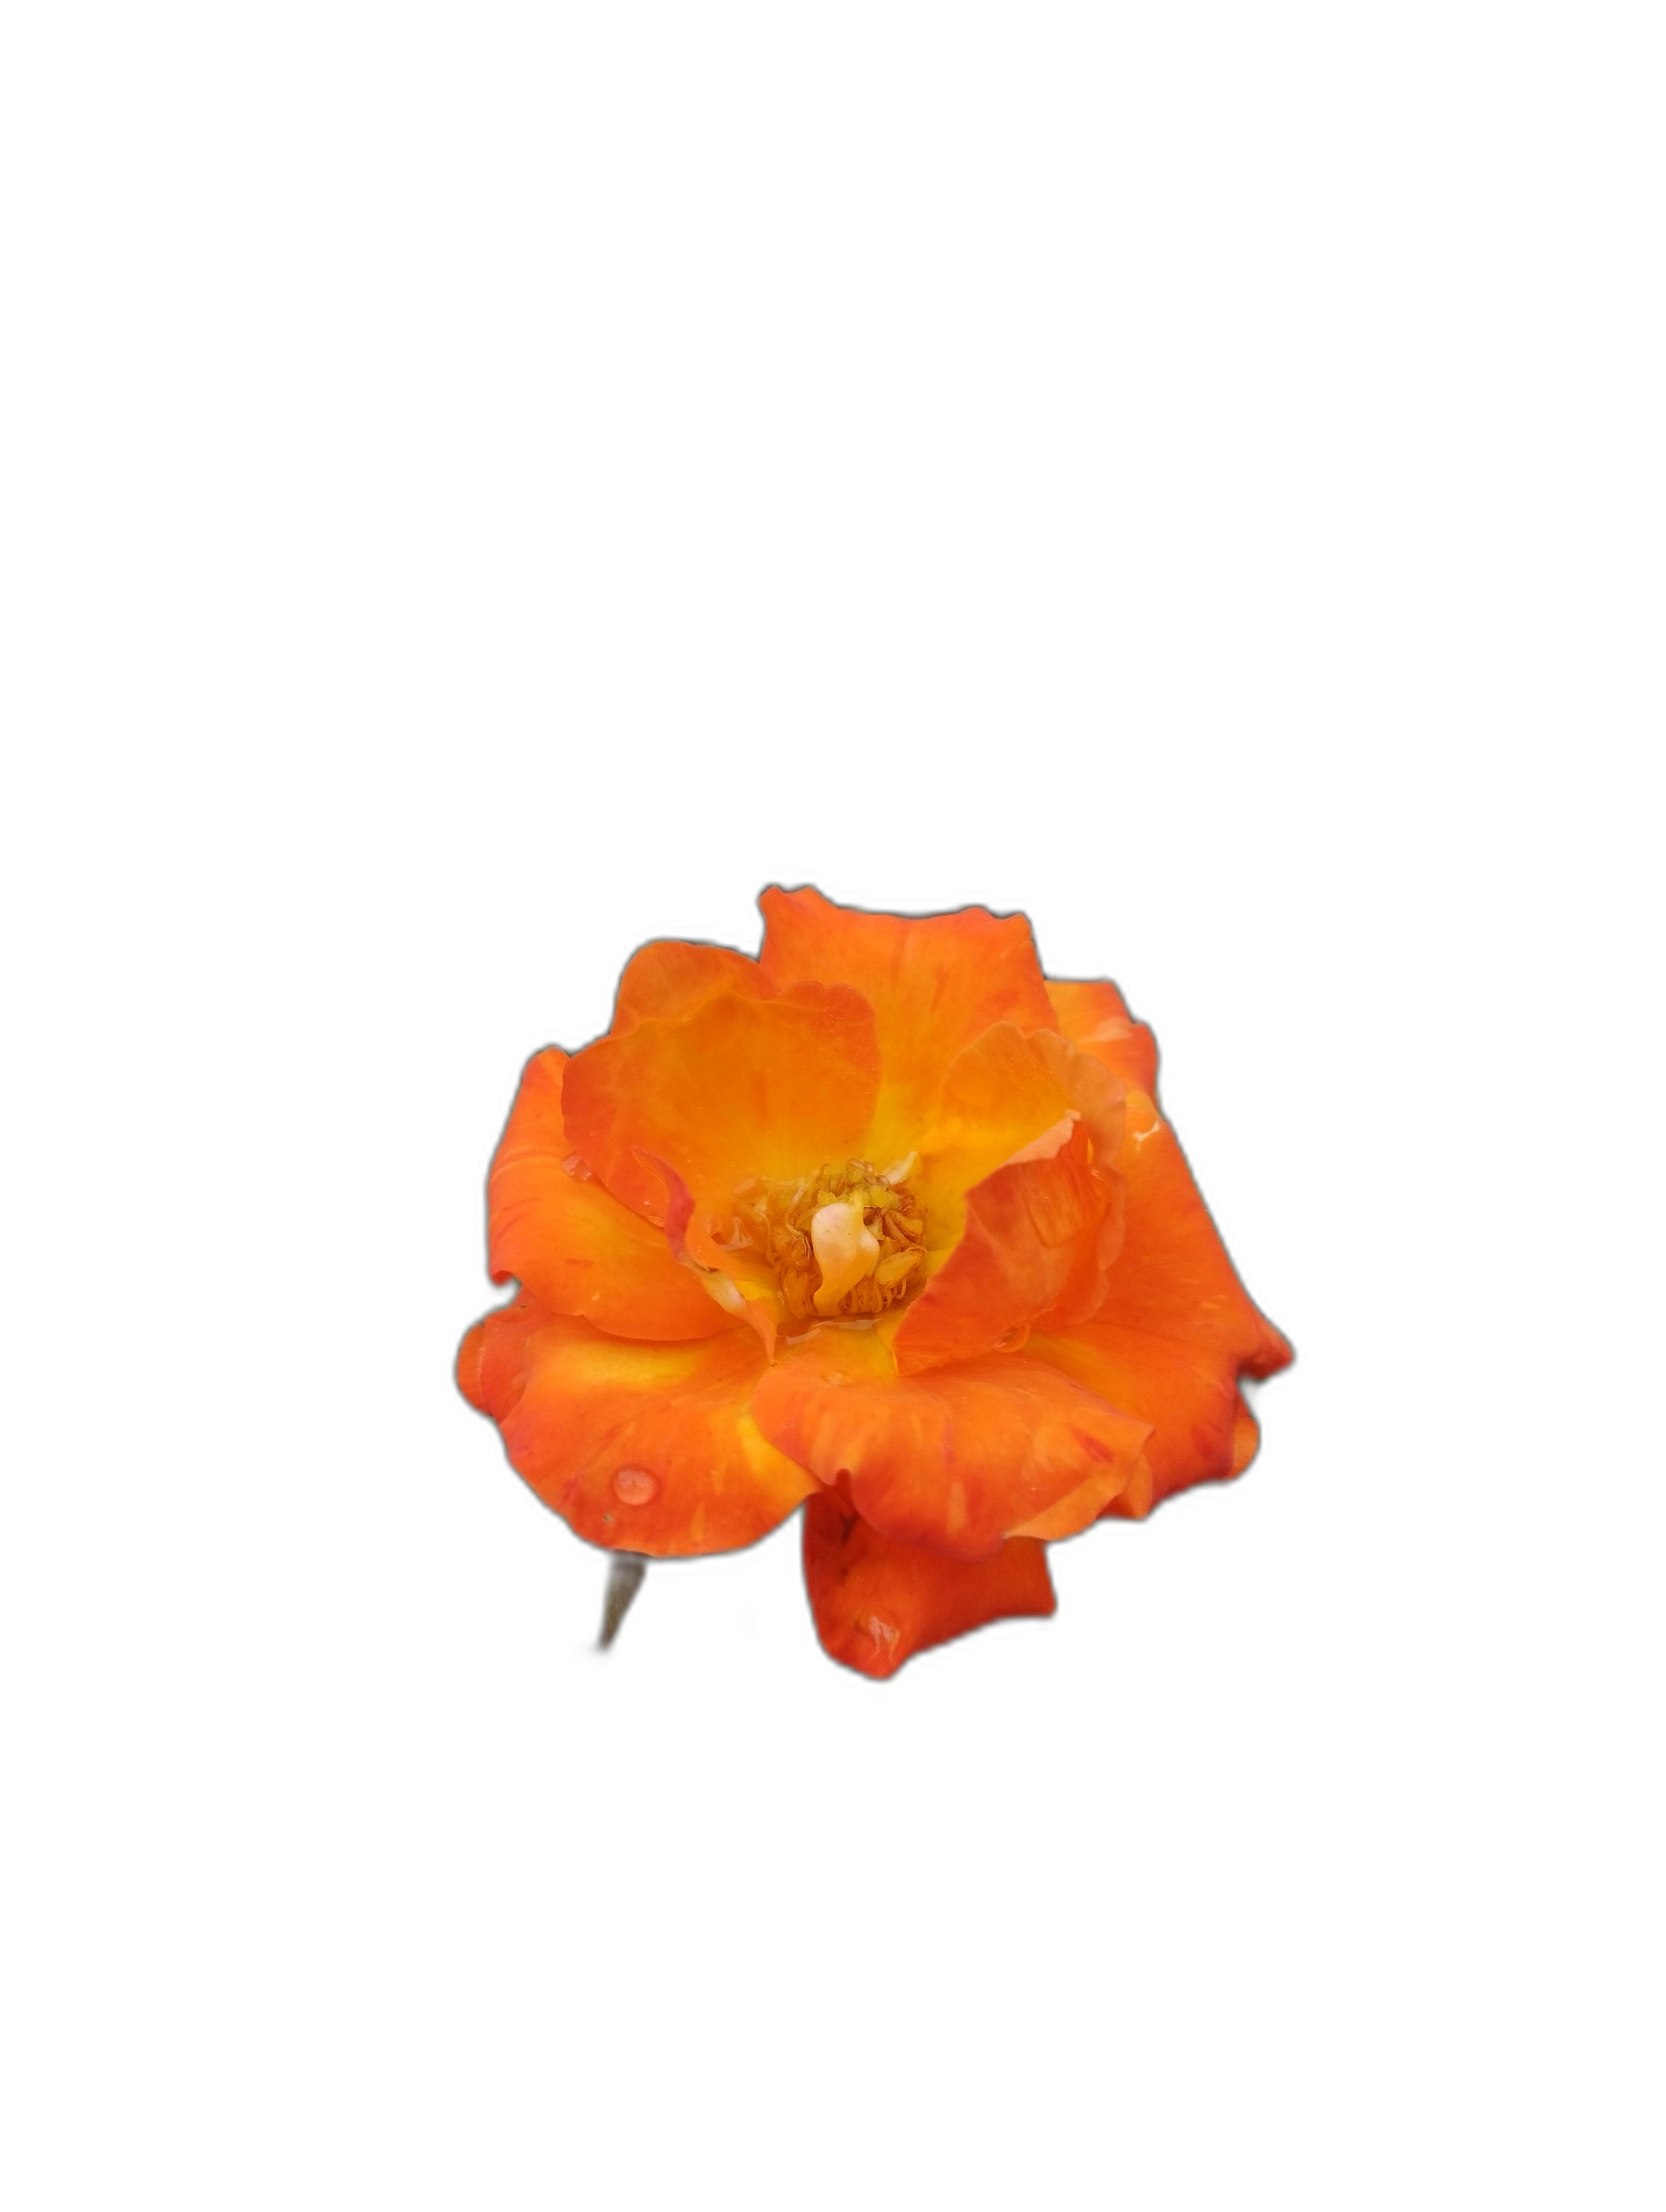
Label: Rose